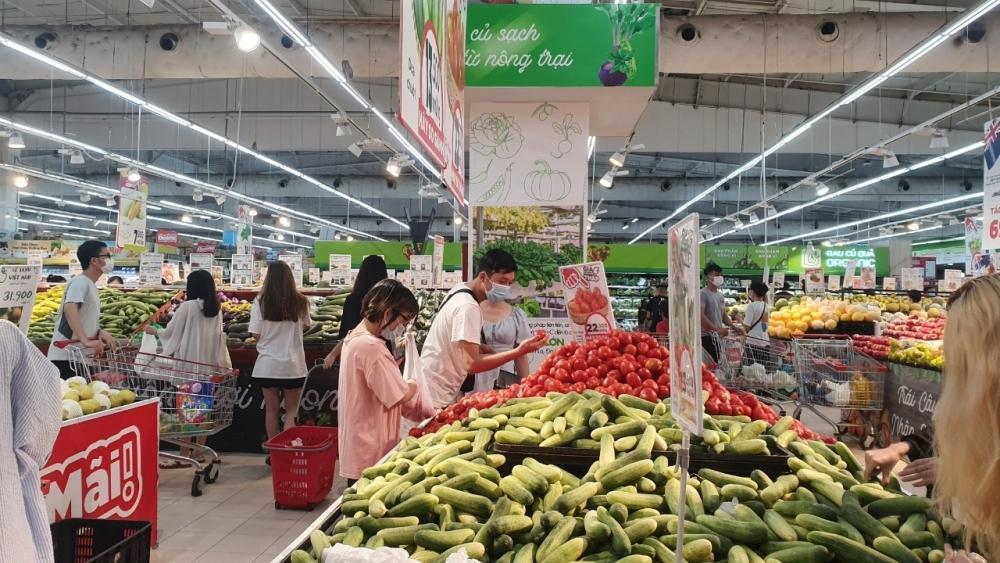
có nhiều người đang đứng quanh các quầy hàng rau củ quả